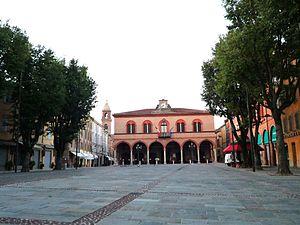
Mirandola est une commune d'environ 25 000 habitants située dans la province de Modène dans la région de l'Émilie-Romagne en Italie.